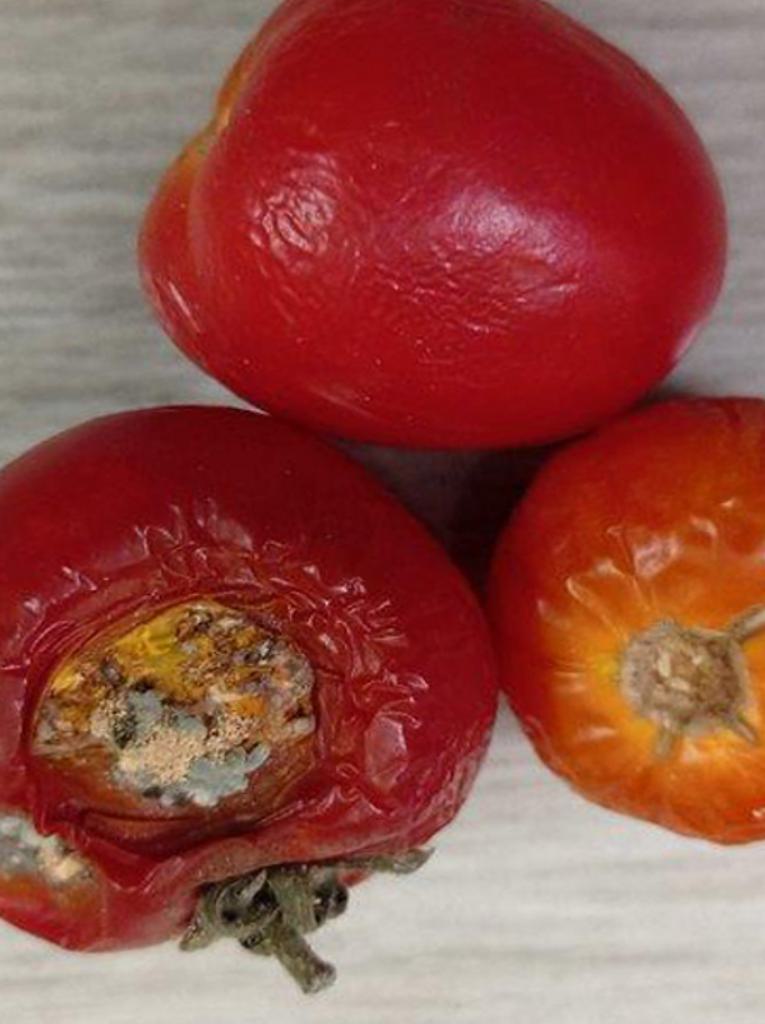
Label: Rotten